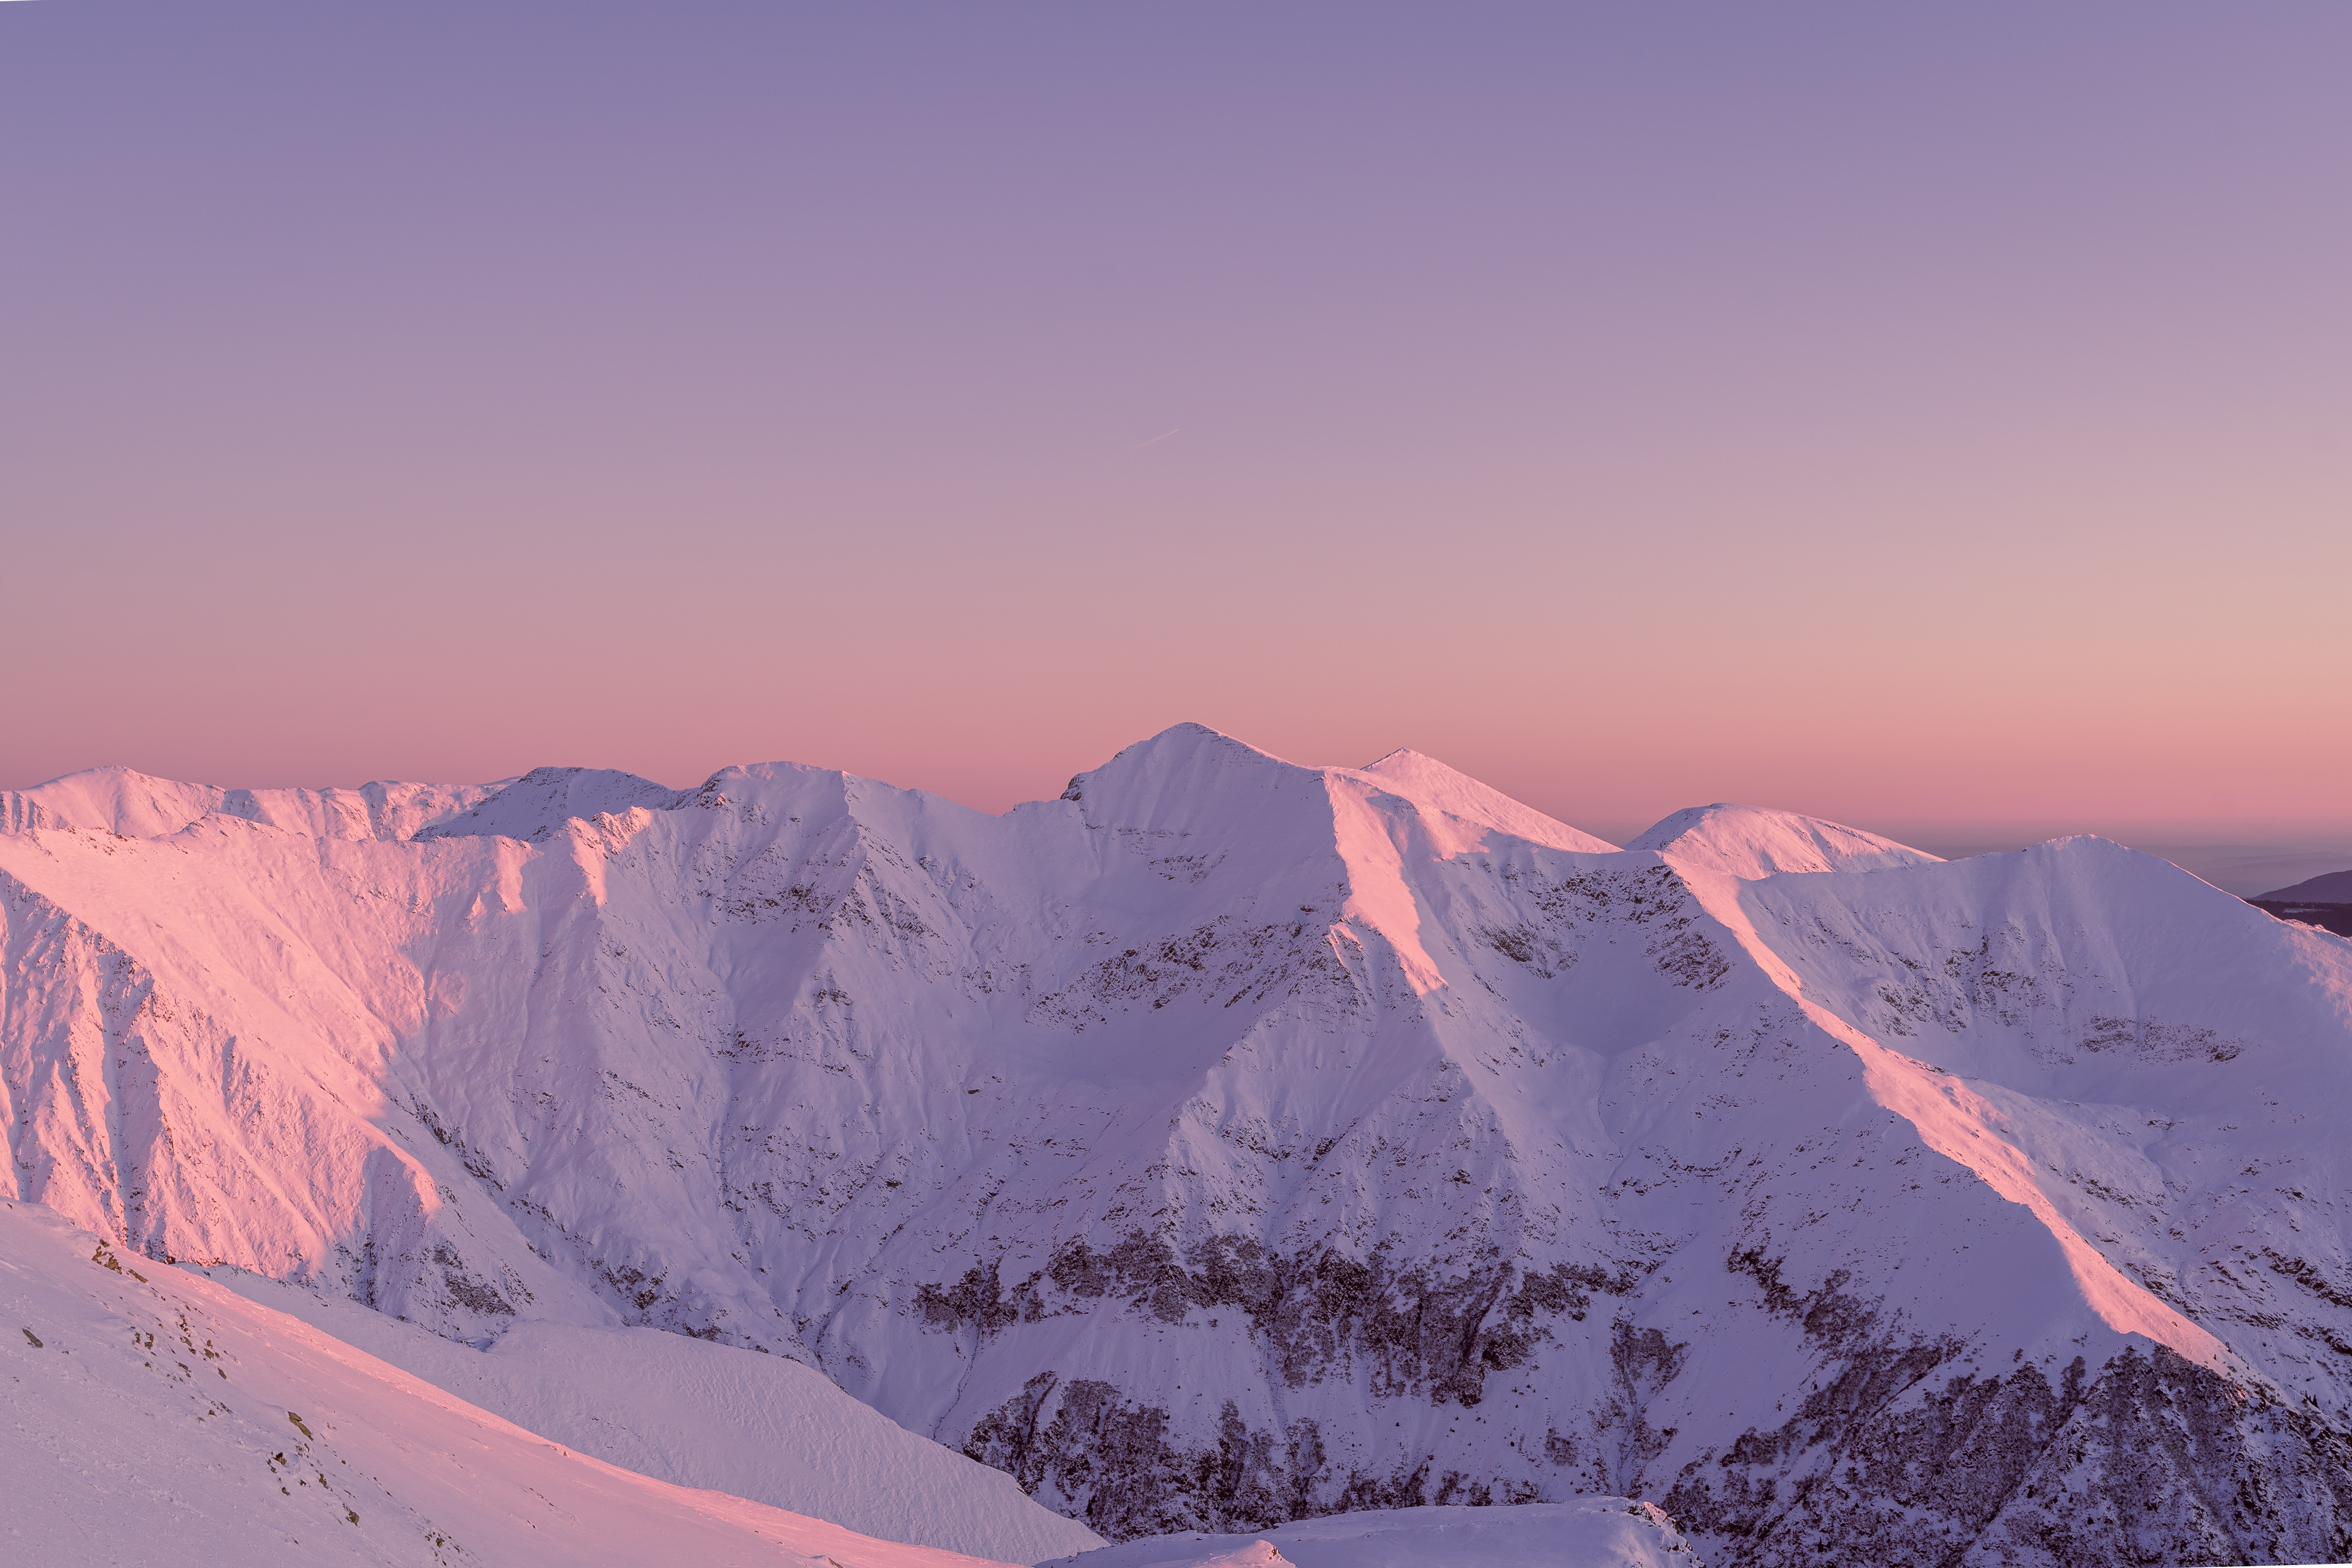
landscape, mountain, mountains, nature, snow, summit, winter